Bedworth

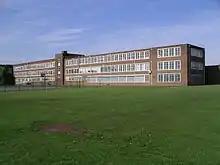
Nicholas Chamberlaine School

The town centre has a church dedicated to All Saint's known locally as All Saints' Parish Church (Church of England). A church has stood at the site since the 14th century, and it still retains its original tower from that period. The rest of the church has been rebuilt several times, the current building dates from the late Victorian era, when it was rebuilt during 1888-1890 out of Runcorn sandstone at a cost of £8,000 raised by public subscription. The church is grade II* listed.